Lunar: The Silver Star

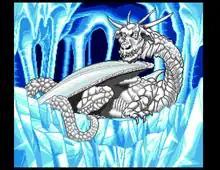
An animated cutscene with Quark the White Dragon

Across the ocean, Alex, Nall, and Ramus enter Meribia, where they meet one of the legendary Four Heroes, Mel. Attempting to sell his diamond, Ramus is swindled by a jewel dealer who flees into the sewers. After reclaiming it, Ramus slyly bargains the owner's life for his entire shop, and leaves the group to pursue his dream of becoming rich. Alex and Nash depart for the city of Vane where they meet Mia, daughter of the city's ruler and Nash's love interest, who informs them of Ghaleon, head of the guild and former great hero who fought with Dyne years ago. Seemingly intrigued by Alex's quest, Ghaleon sends Alex on a mission to investigate the appearance of a false Dragonmaster in a faraway town. Upon arrival, Alex meets Jessica, daughter of Mel and aspiring priestess, who helps him locate the imposter before returning to Vane. Pleased with his success, Ghaleon accompanies Alex back to his hometown to meet Quark and discuss Alex's future, when he suddenly attacks, revealing himself as the Magic Emperor and seemingly kills Quark in a fit of rage. Citing the loss of his friend Dyne, who died protecting the Goddess, Ghaleon swears revenge on both she and her dragons and departs after kidnapping Luna. Distraught, Alex and Nall return to Meribia to find it under attack by a band of monsters under Ghaleon's command. Regrouping with Jessica, the group fights back a wave of invaders before witnessing Mel turn to stone from a dark spell of Xenobia, Ghaleon's top general. Wanting revenge, Jessica accompanies Alex to Vane, also under siege, and assists Nash and Mia with a similar invasion before they too join the group.